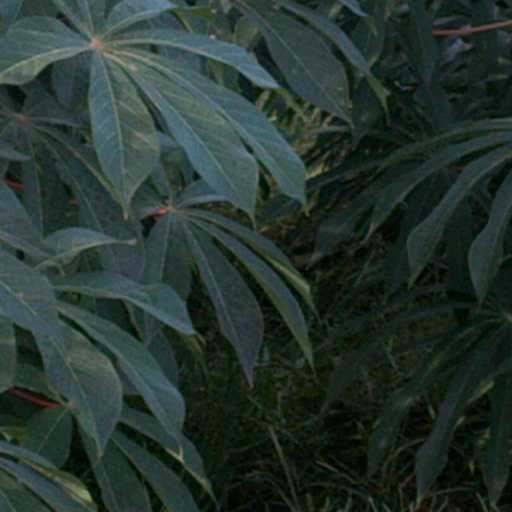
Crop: cassava